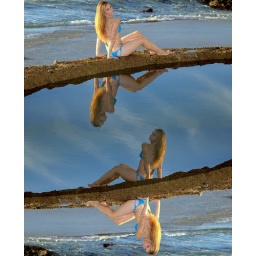
Beautiful blonde swimsuit bikini model and blue sky reflected in the water.